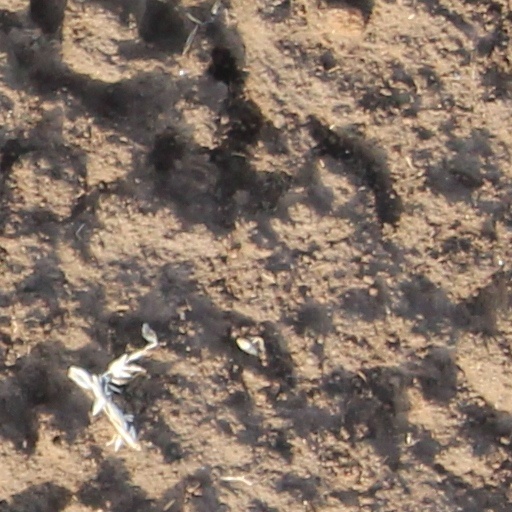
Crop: wheat